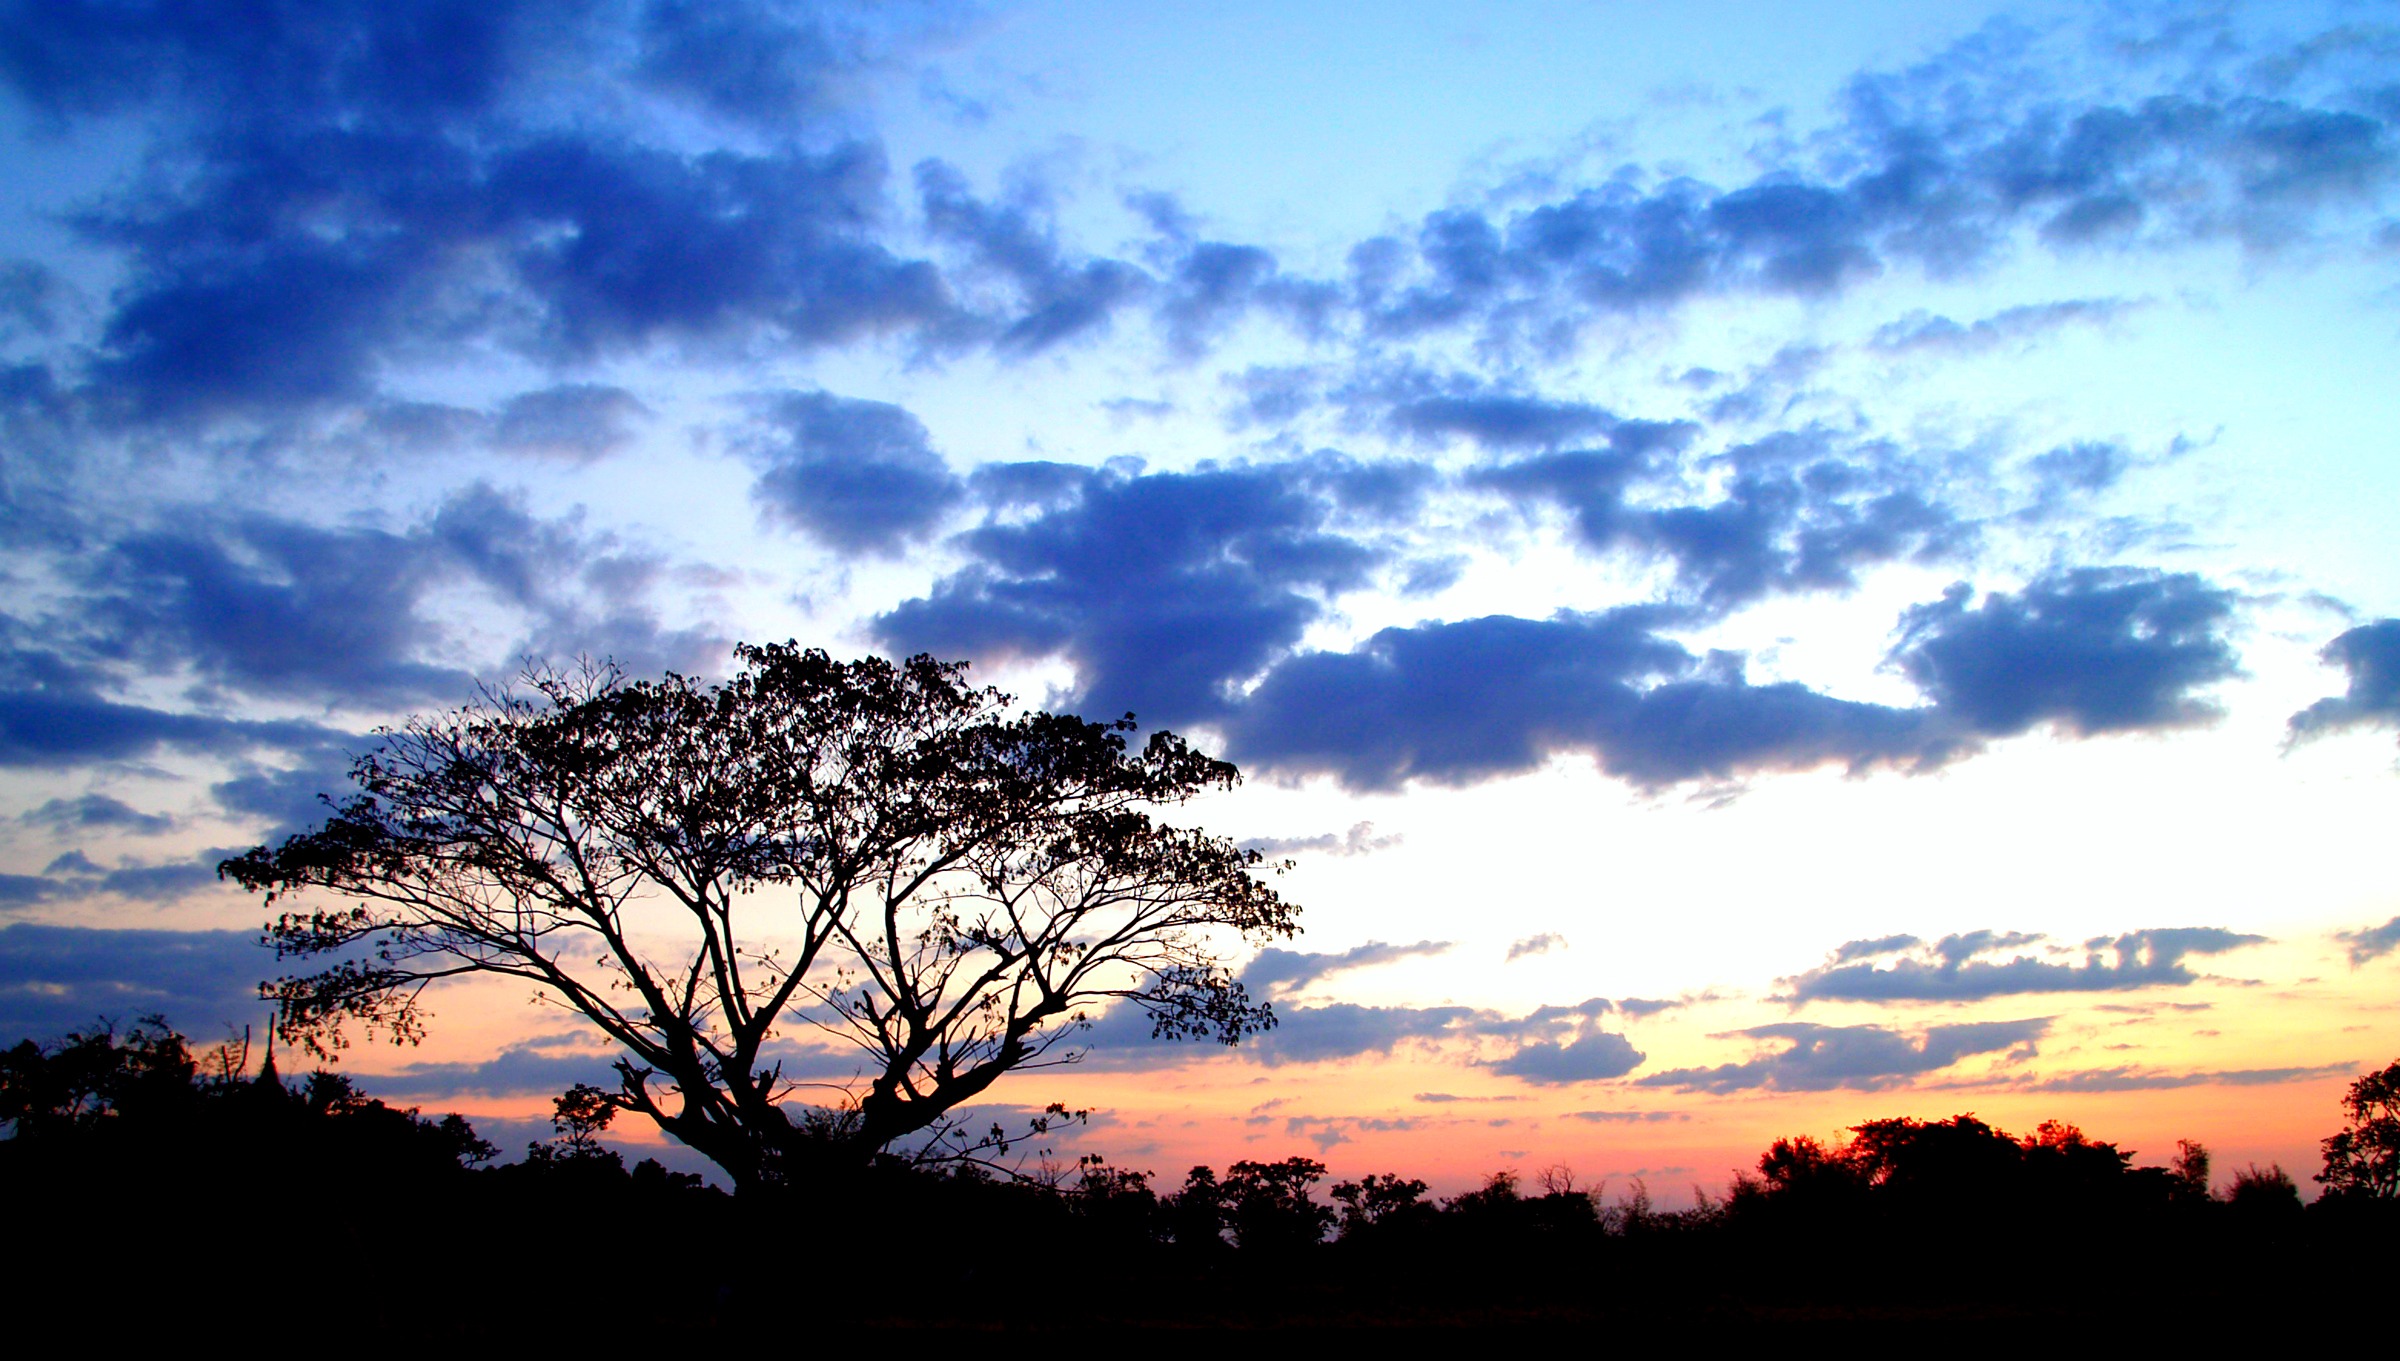
tree, nature, horizon, cloud, sky, sunrise, sunset, field, prairie, sunlight, morning, view, dawn, atmosphere, dusk, environment, evening, high, tranquil, scenic, weather, cumulus, savanna, plain, cloudscape, tree branch, outdoors, clouds, grassland, stratosphere, meteorology, afterglow, tree isolated, red sky at morning, tree silhouette black, forest silhouette